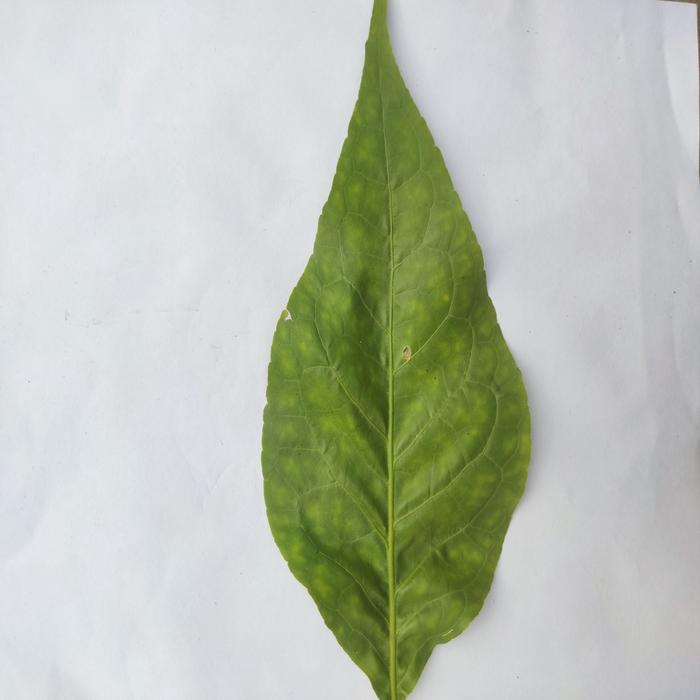
Crop: Aegle Marmelos
Leaf condition: Leaf_Spot